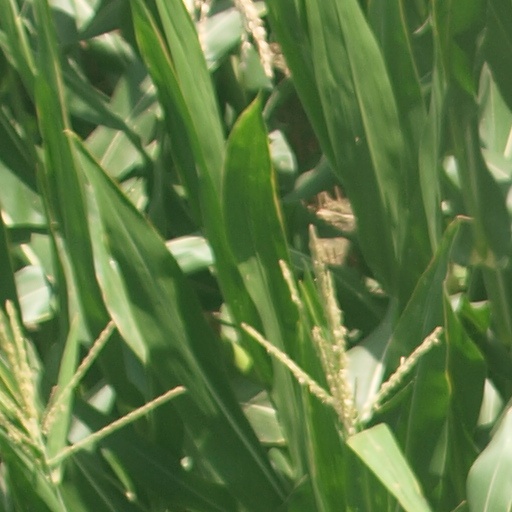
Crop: maize; corn